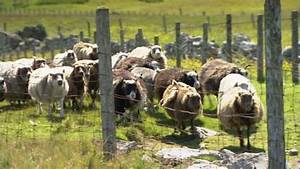
Label: pecora